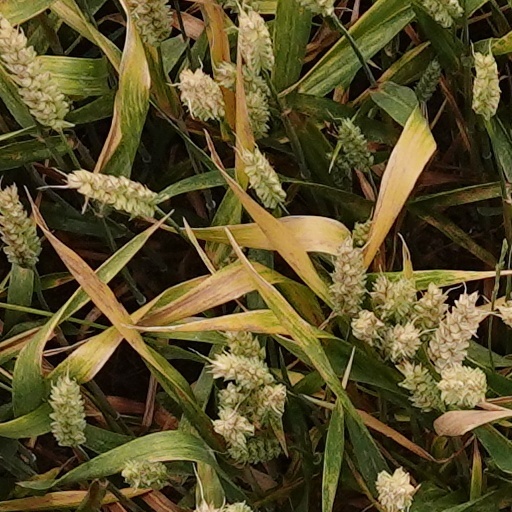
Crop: wheat